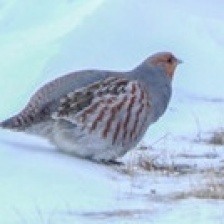
Species: GRAY PARTRIDGE
Scientific name: PERDIX PERDIX
ImageNet parent category: partridge